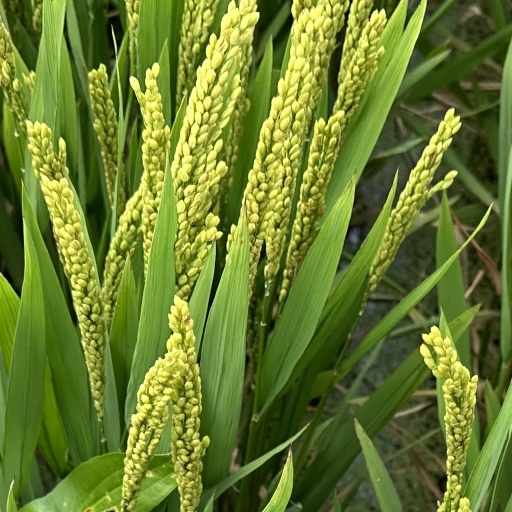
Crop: rice